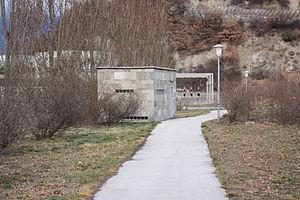
L'issue de secours qui se situe exactement au-dessus du lieu de l'accident d'autobus qui s'est produit dans le Tunnel de Sierre le 13 mars 2012
L'accident du tunnel de Sierre est un accident de la route qui s'est produit le 13 mars 2012 à 21 h 15 dans le tunnel de Sierre sur l'autoroute A9 près de Sierre dans le canton du Valais en Suisse. Un autocar ramenant des écoliers et leurs accompagnateurs en Belgique après un séjour de ski heurte de plein fouet une paroi du tunnel. Sur les 52 occupants de l'autocar, 28 personnes, dont 22 enfants, sont tués.